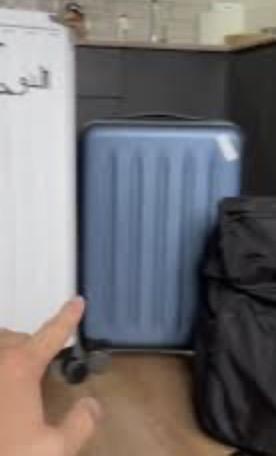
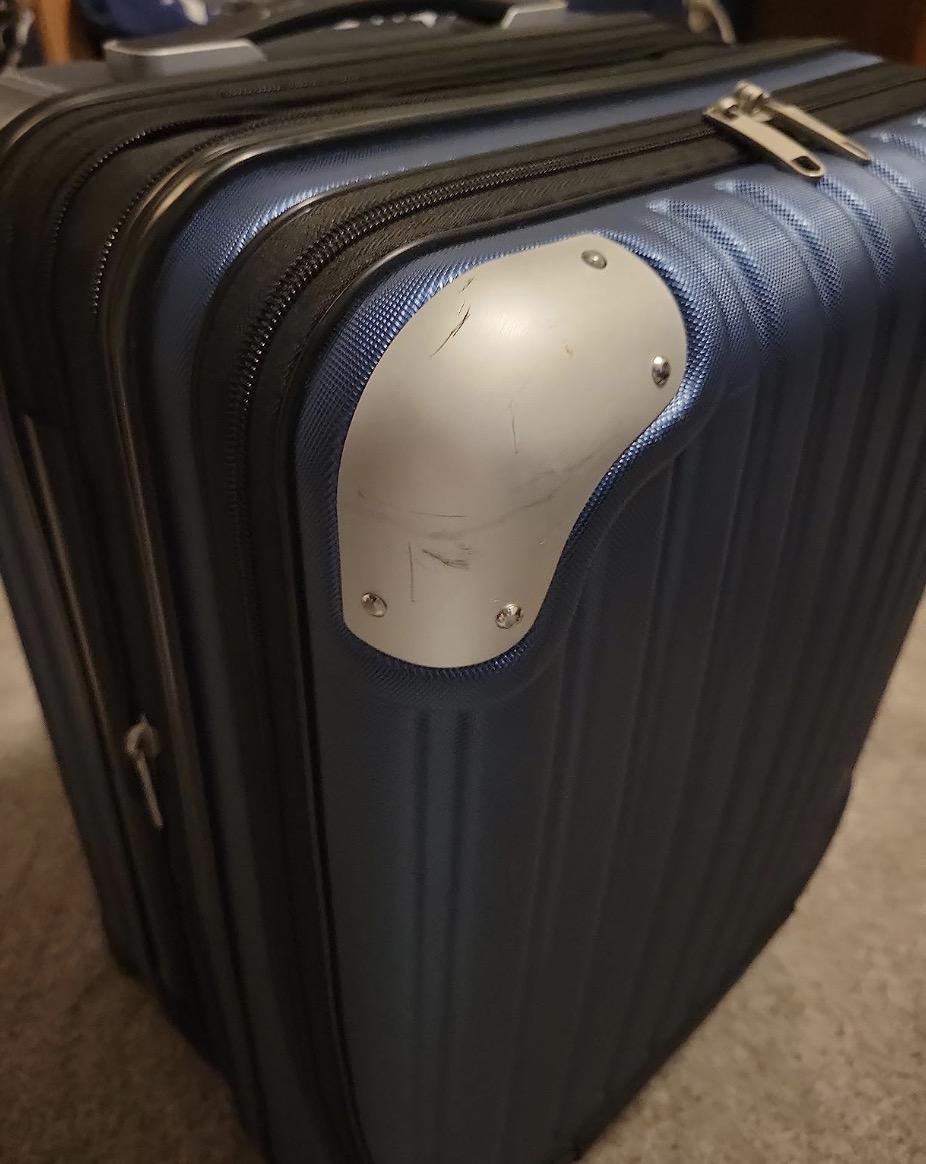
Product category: items_tea
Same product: no